Yan Thu

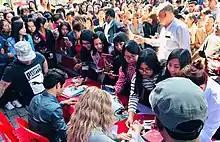
Nay Chi Oo and Nay Min at the signing event of "Yan Thu" movie

The film was a nomination for the 2018 Myanmar Academy Award as "Best Actress" for Wutt Hmone Shwe Yi.